Grace Chappelow

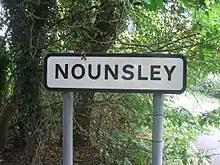
A picture of the town sign

By the age of seventeen her father had moved away from Chappelow and her mother (possibly her brother as according to the census of 1901 he was still living with the family), but remained married to Emily despite being separated. Residing in Islington till at least 1910, it wasn't till Chappelow and her mother moved to the hamlet of Nounsley near Hatfield Peverel, Essex, that Chappelow visibly got involved with the suffrage movement.